Answer in natural language. Is brown color square box further away or in front of brown top white leg dining table? Choose between the following options: further away or in front
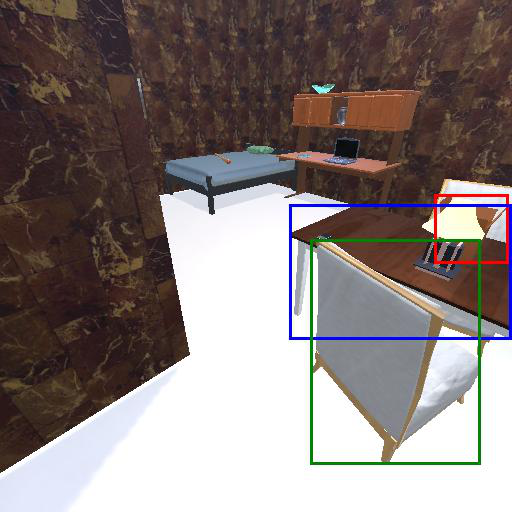
<answer>in front</answer>